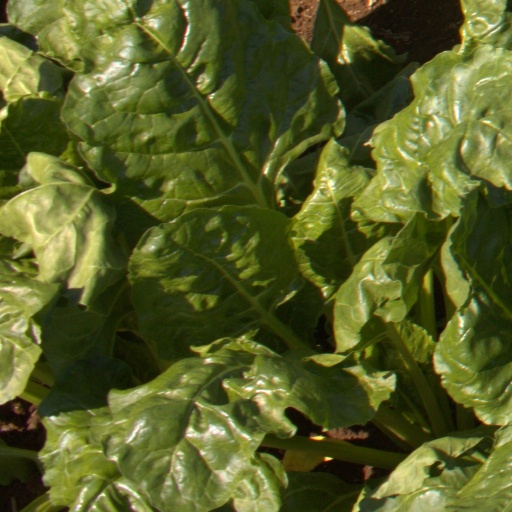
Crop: sugar beet